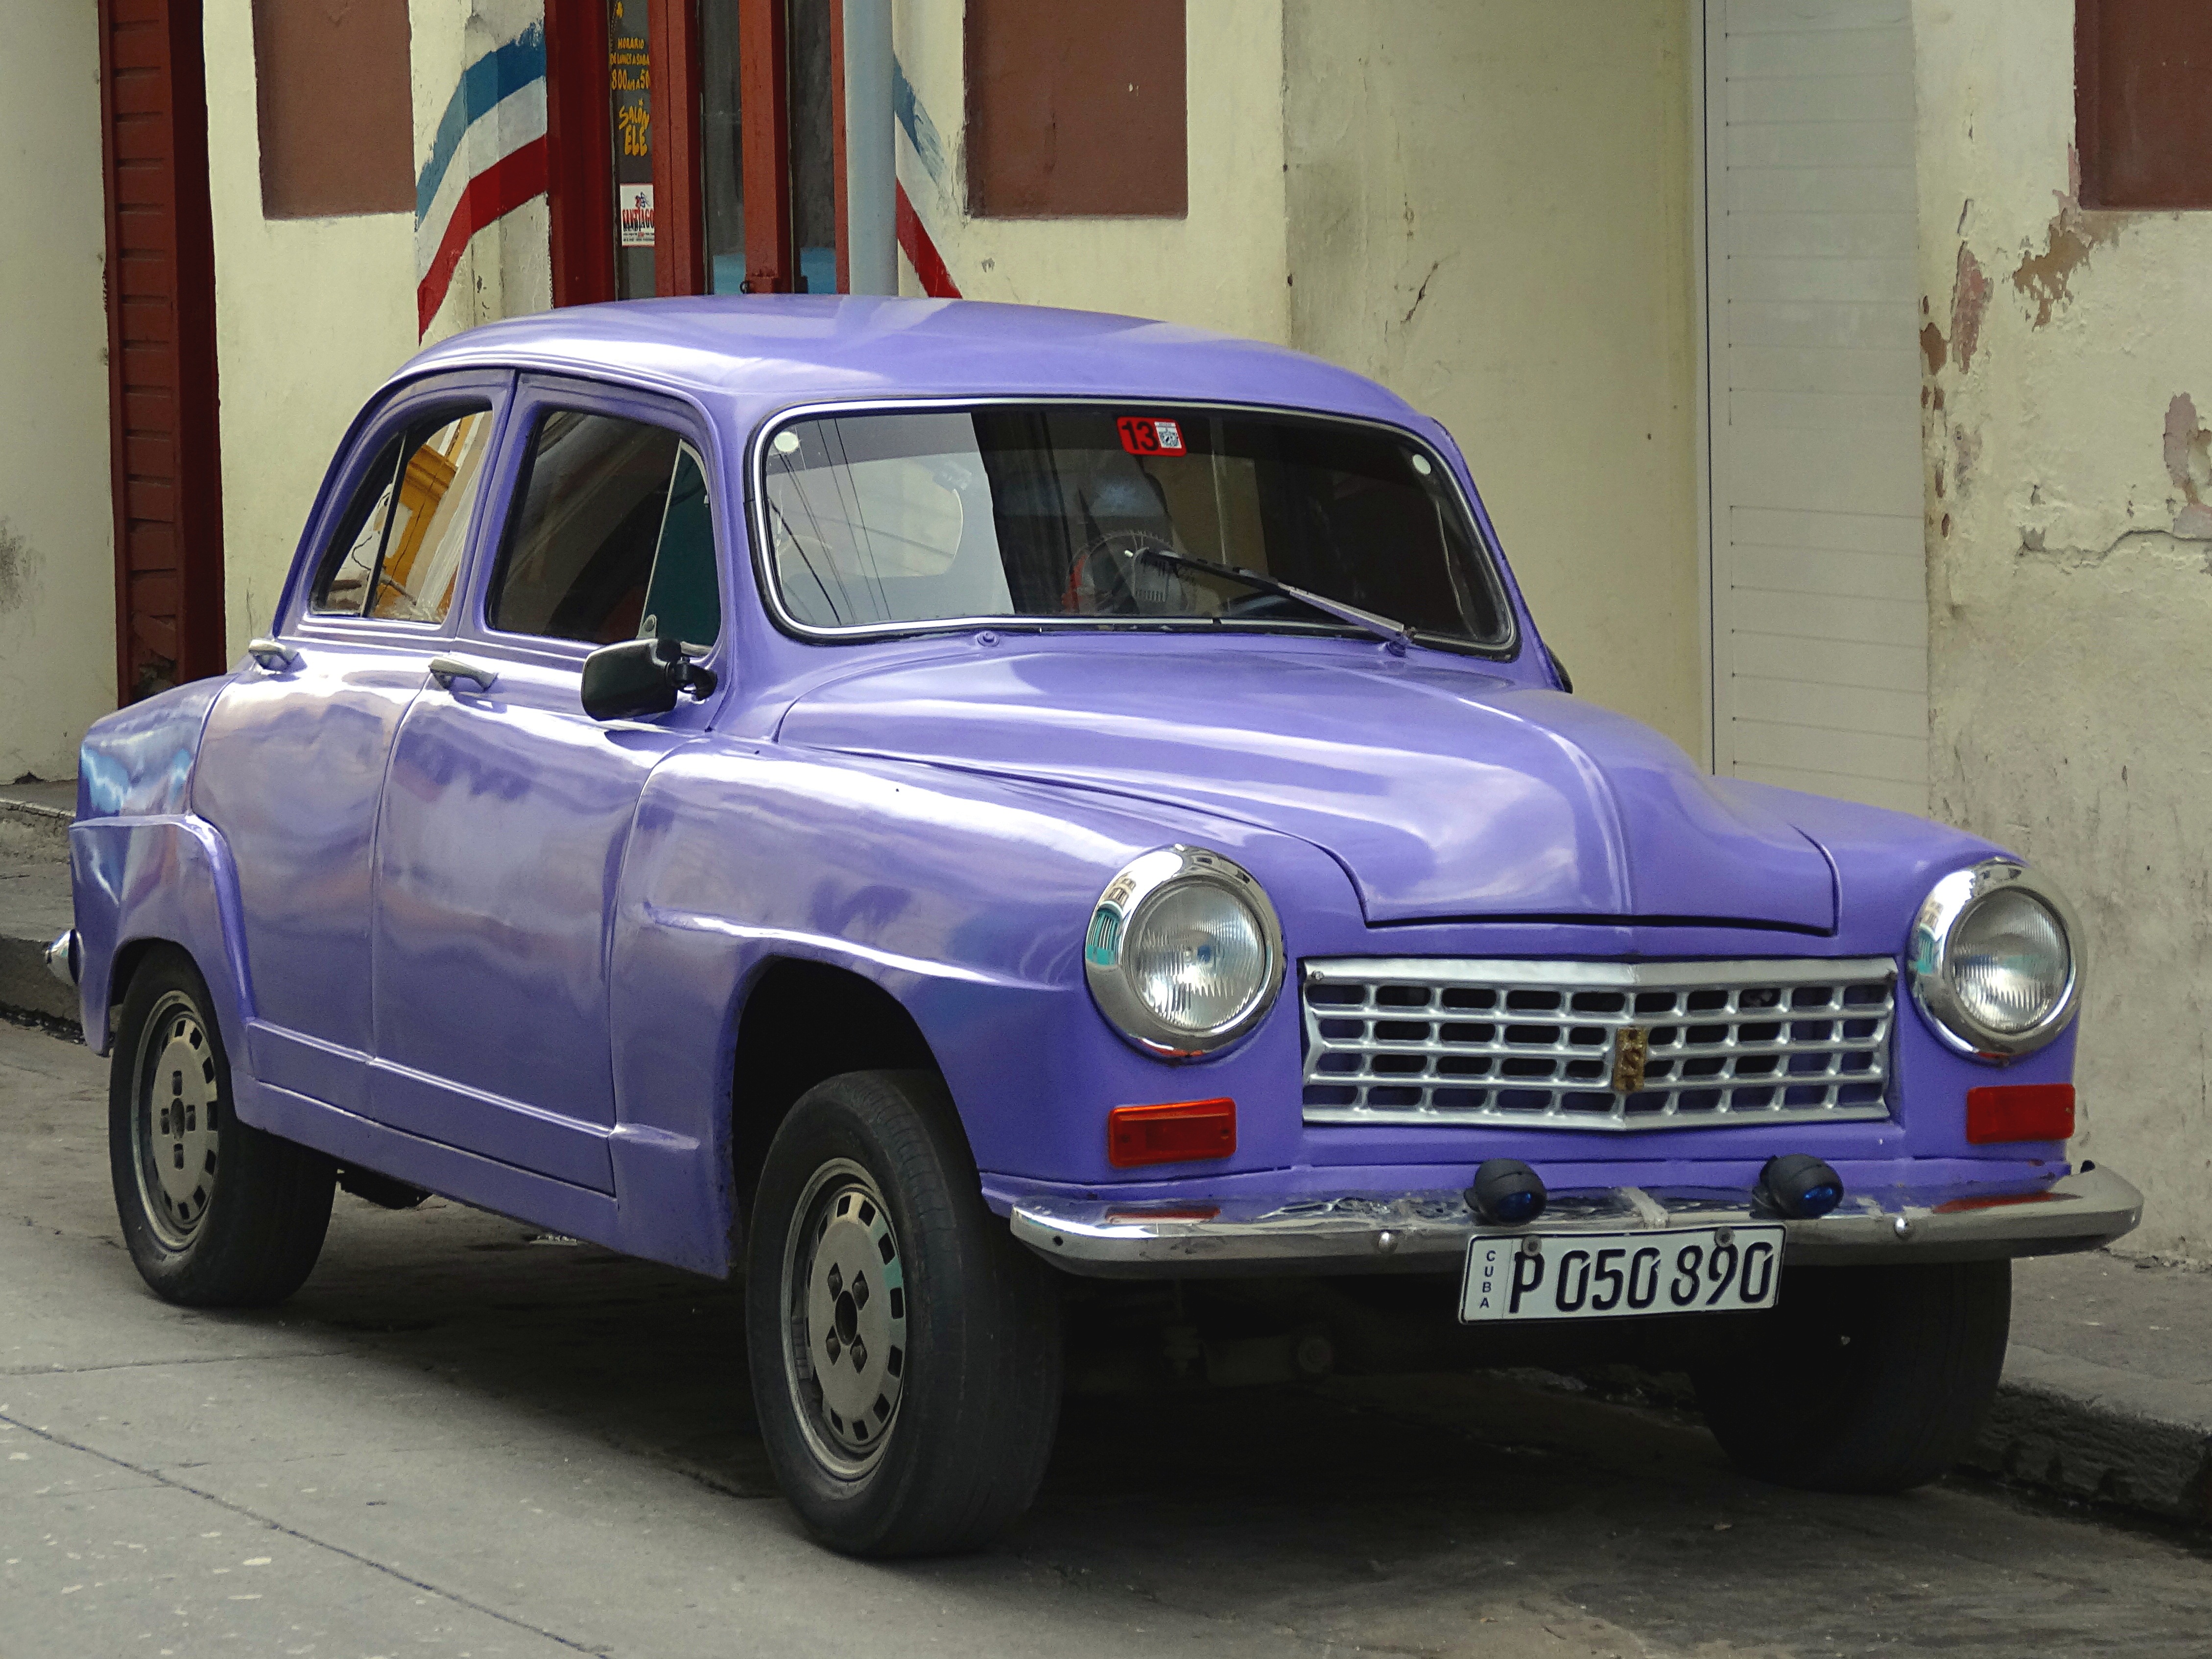
car, retro, vehicle, classic car, vintage car, cuba, violet, sedan, antique car, model car, land vehicle, automobile make, compact car, mid size car, gaz 21